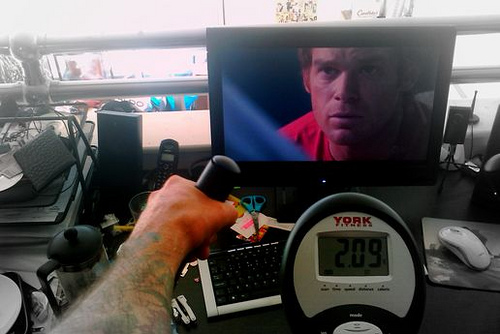
user: Given an image and a question. Answer the question in a short answer. Question: What is the name of this person onscreen? Short Answer:
assistant: dexter